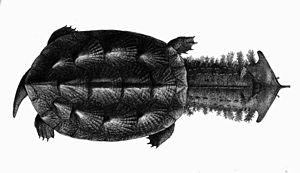
La Matamata, un des deux représentants du genre Chelus, est une espèce de tortues, de la famille des Chelidae.